Hiroshi Tanahashi

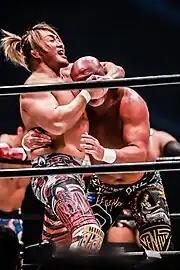
Tanahashi facing Keiji Muto at Noah Ariake Triumph on October 30, 2022.

Tanahashi made his North American debut in September 2005 when he and Nakamura went to Consejo Mundial de Lucha Libre (CMLL) in Mexico. There, they feuded with Los Guerreros del Infierno and successfully defended their IWGP Tag Team Championship against Rey Bucanero and Olímpico. Tanahashi returned to Mexico and CMLL in May 2010 to join "La Ola Amarilla" (Spanish for "the Yellow Wave") with fellow Japanese wrestlers Okumura, and Taichi. On May 7, 2010 "La Ola Amarilla" defeated El Hijo del Fantasma, La Máscara and Héctor Garza to win the CMLL World Trios Championship in the main event of the weekly Friday night Super Viernes show. "Ola Amarilla's" reign as Trios champions only lasted two weeks as they were defeated by La Máscara, La Sombra and Máscara Dorada on May 21, 2010. Following the show Tanahashi returned to Japan for the next tour of NJPW, but intended to return to CMLL between tours of NJPW. In August 2011, Tanahashi returned to CMLL and, as the reigning IWGP Heavyweight Champion, was allowed to enter the promotion's annual tournament of champions to crown the Universal Champion. Tanahashi entered the tournament on September 9; after eliminating CMLL World Welterweight Champion Máscara Dorada in his first round match, Tanahashi himself was eliminated from the tournament in the second round by CMLL World Tag Team Champion Último Guerrero. Tanahashi returned to CMLL on August 24, 2012, again taking part in the Universal Championship tournament, winning his block to advance to the finals. On August 31, Tanahashi was defeated in the finals of the tournament by CMLL World Heavyweight Champion El Terrible. Tanahashi finished his CMLL tour on September 7, when he teamed with Namajague, Okumura and Taichi in a Japan vs. Mexico "torneo cibernetico", where they faced Black Warrior, La Máscara, Negro Casas and Valiente. In the end, Tanahashi pinned La Máscara, following interference from Taichi, to win the match for the Japanese. Tanahashi returned to CMLL a year later on August 23, 2013, when he teamed with Namajague and Puma in a six-man tag team match, where they were defeated by Marco Corleone, Máximo and Shocker. Tanahashi worked the tour as "rudo", opposing Atlantis. On August 30, Tanahashi entered the 2013 Universal Championship tournament, where he won his block by defeating La Sombra in the finals, with help from Volador Jr., to advance to his second Universal Championship final in a row. On September 6, Tanahashi defeated Rush to win the tournament and become the 2013 Universal Champion.